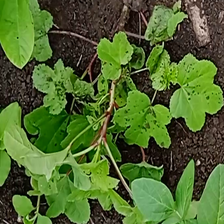
Weed species: Little_Mallow(Malva parviflora)